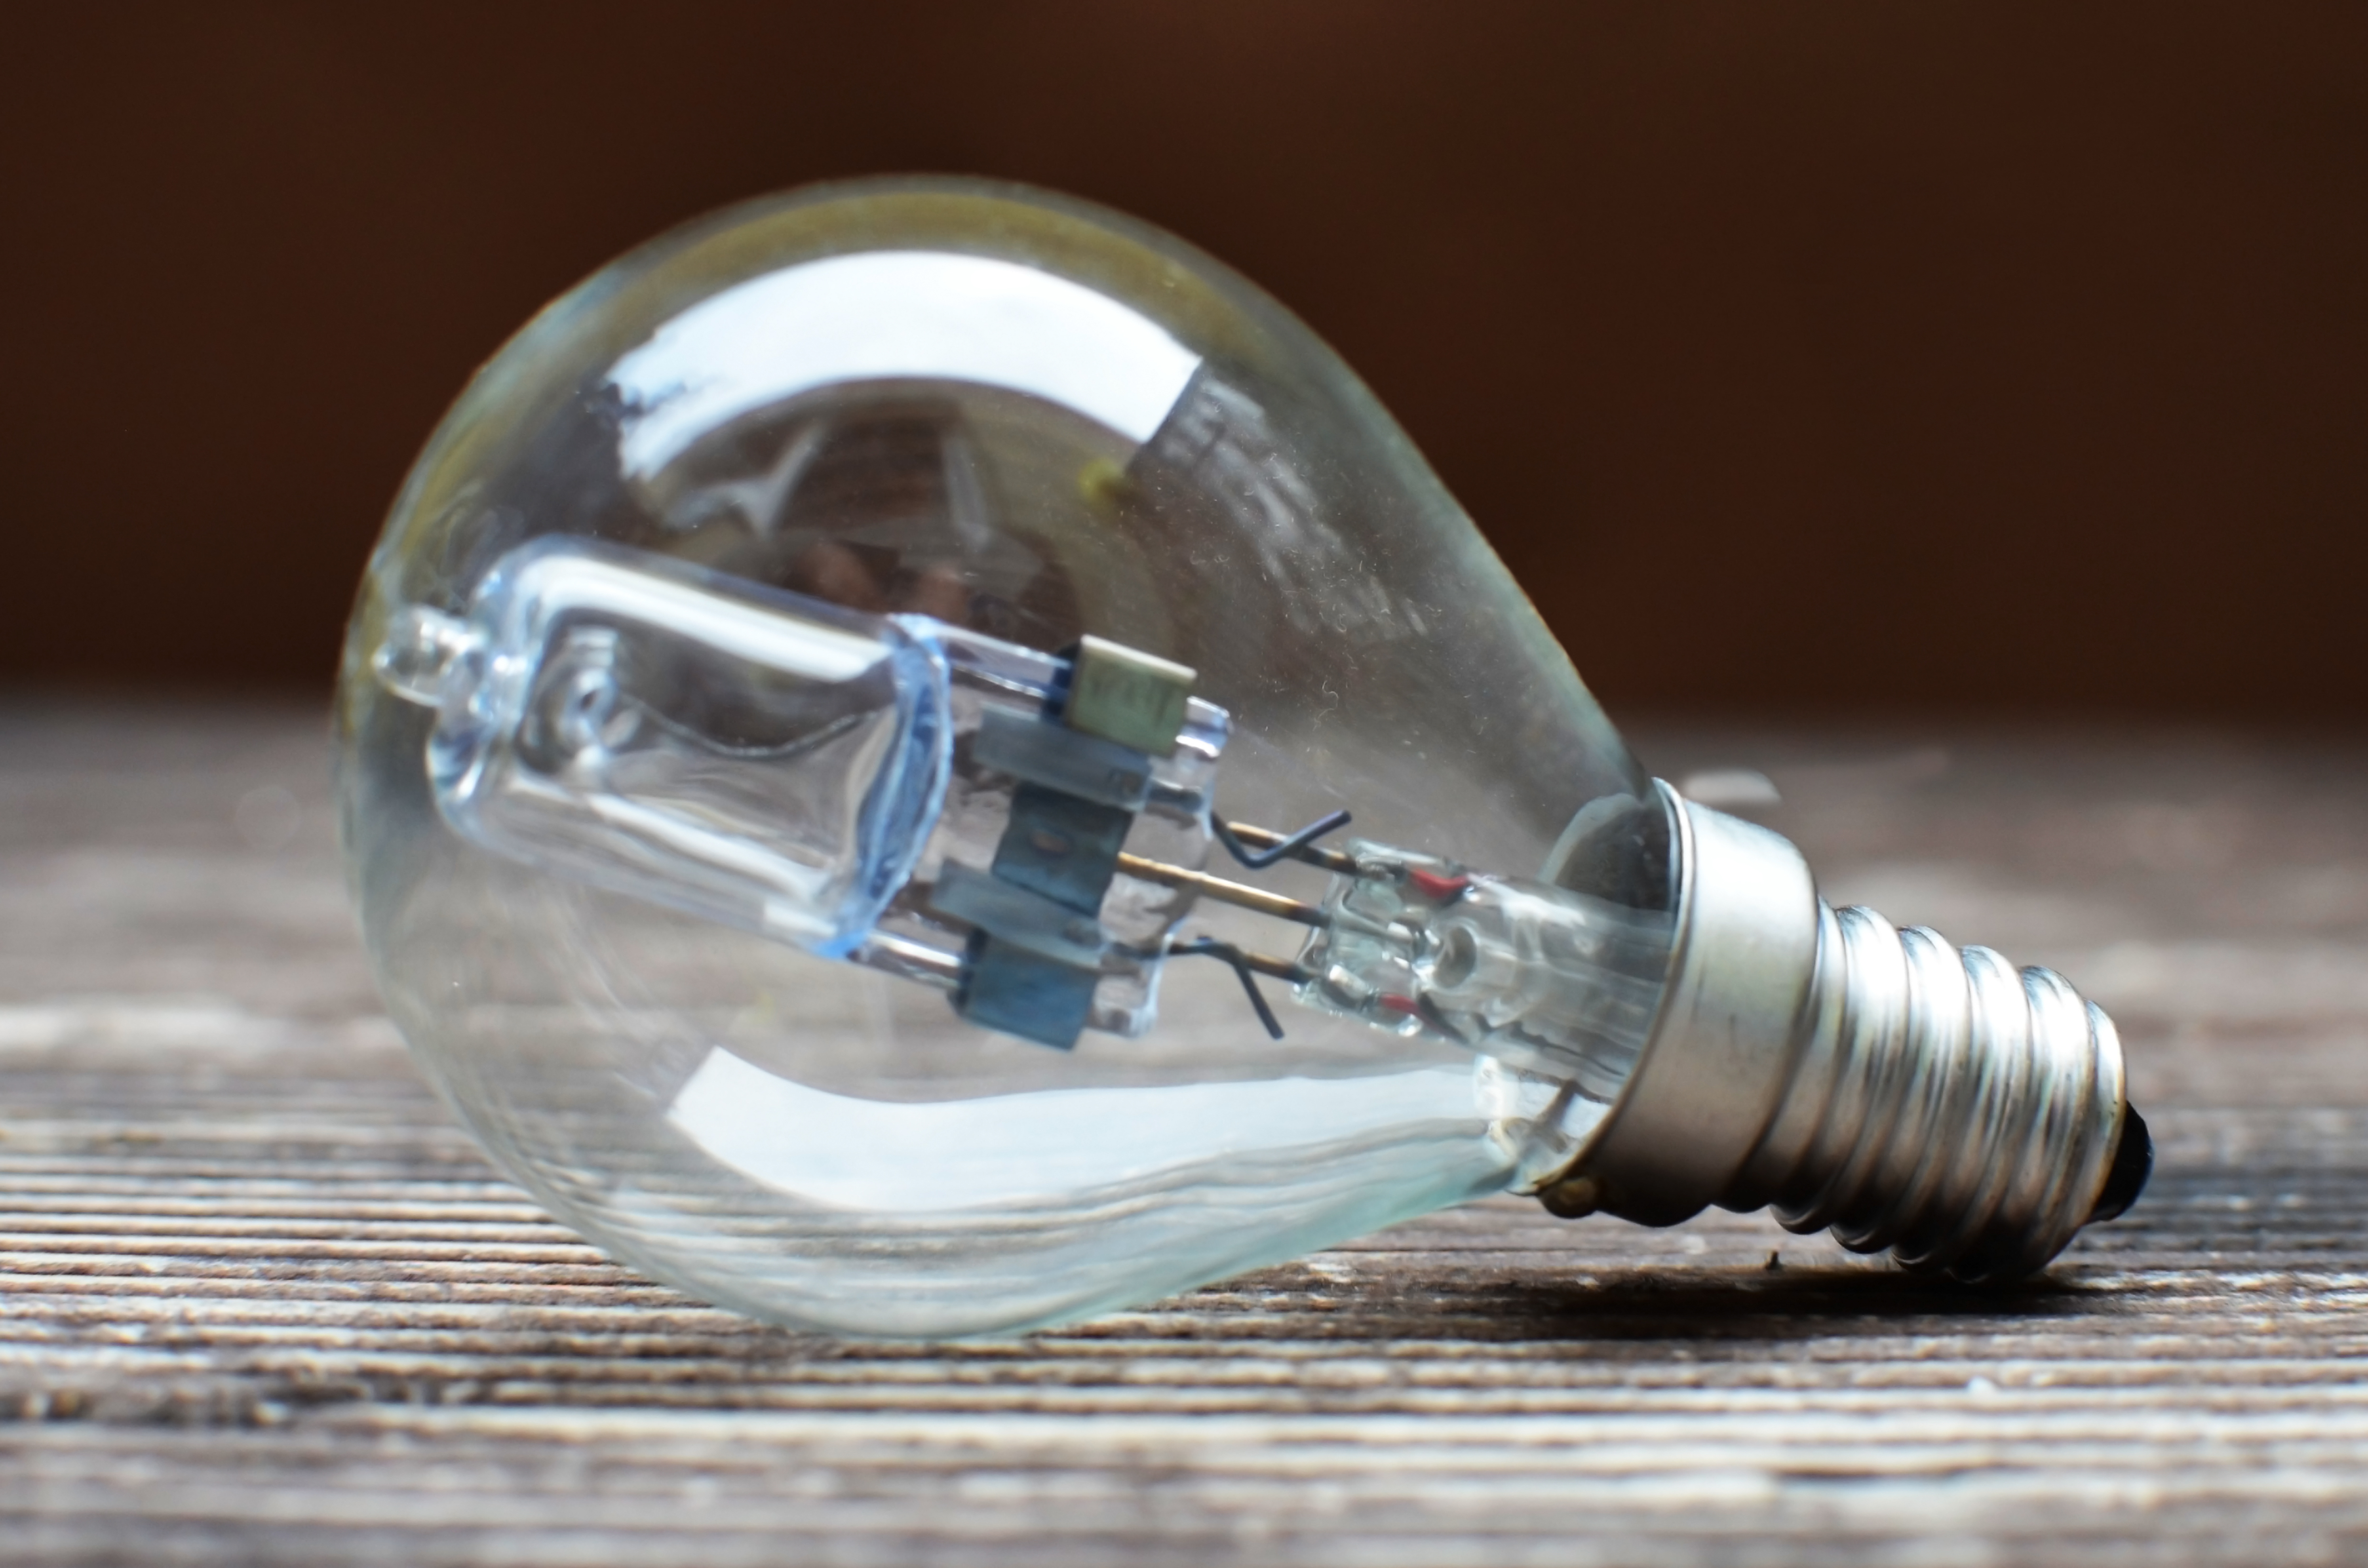
light bulb, lighting, close up, vision, idea, incandescent light bulb